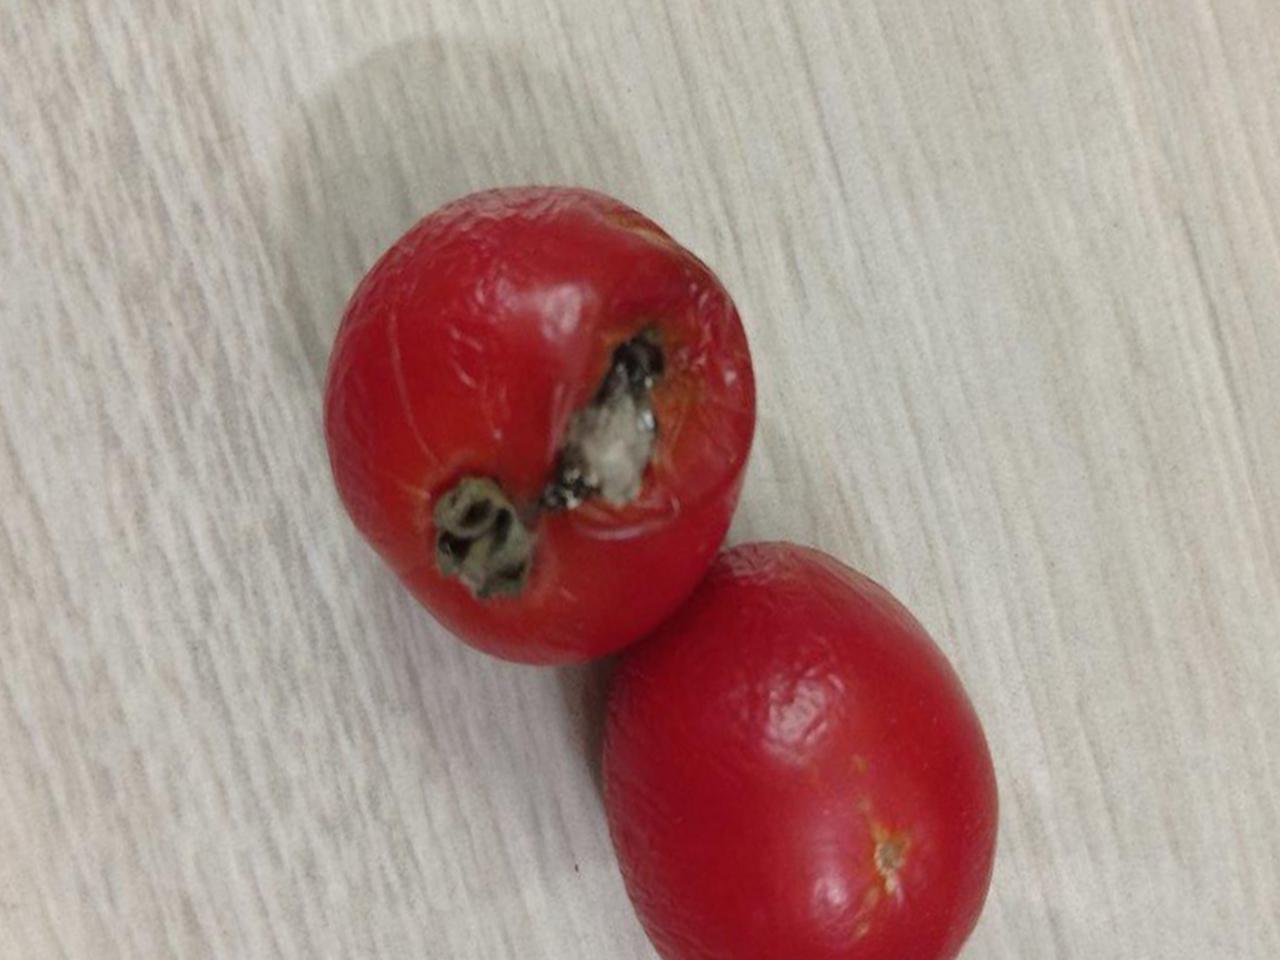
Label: Rotten